List of the busiest airports in Japan

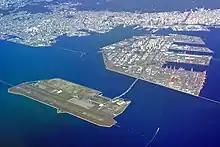
Kobe Airport aerial view

The 50 busiest airports in Japan in 2006 ordered by total passenger traffic, according to the MLIT reports.